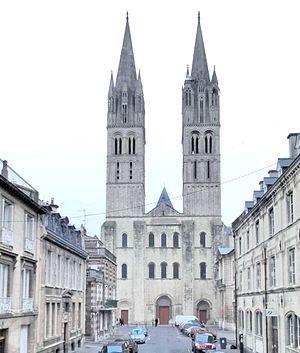
façade occidentale de l'église Saint-Étienne de Caen dans le Calvados (Basse-Normandie, France).
Guillaume Bonne-Âme, mort le 9 février 1110, est abbé de Saint-Étienne de Caen, puis archevêque de Rouen à partir de 1079.